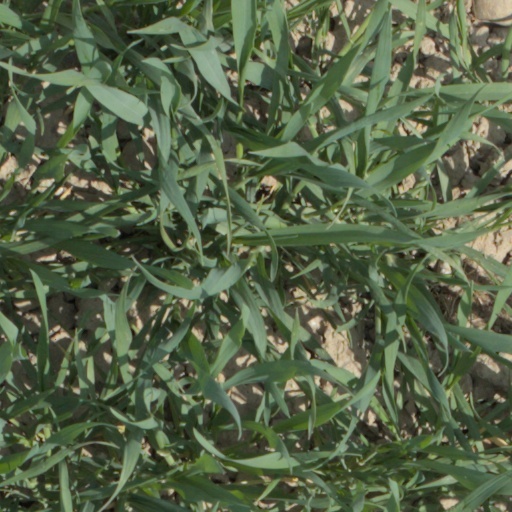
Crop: wheat